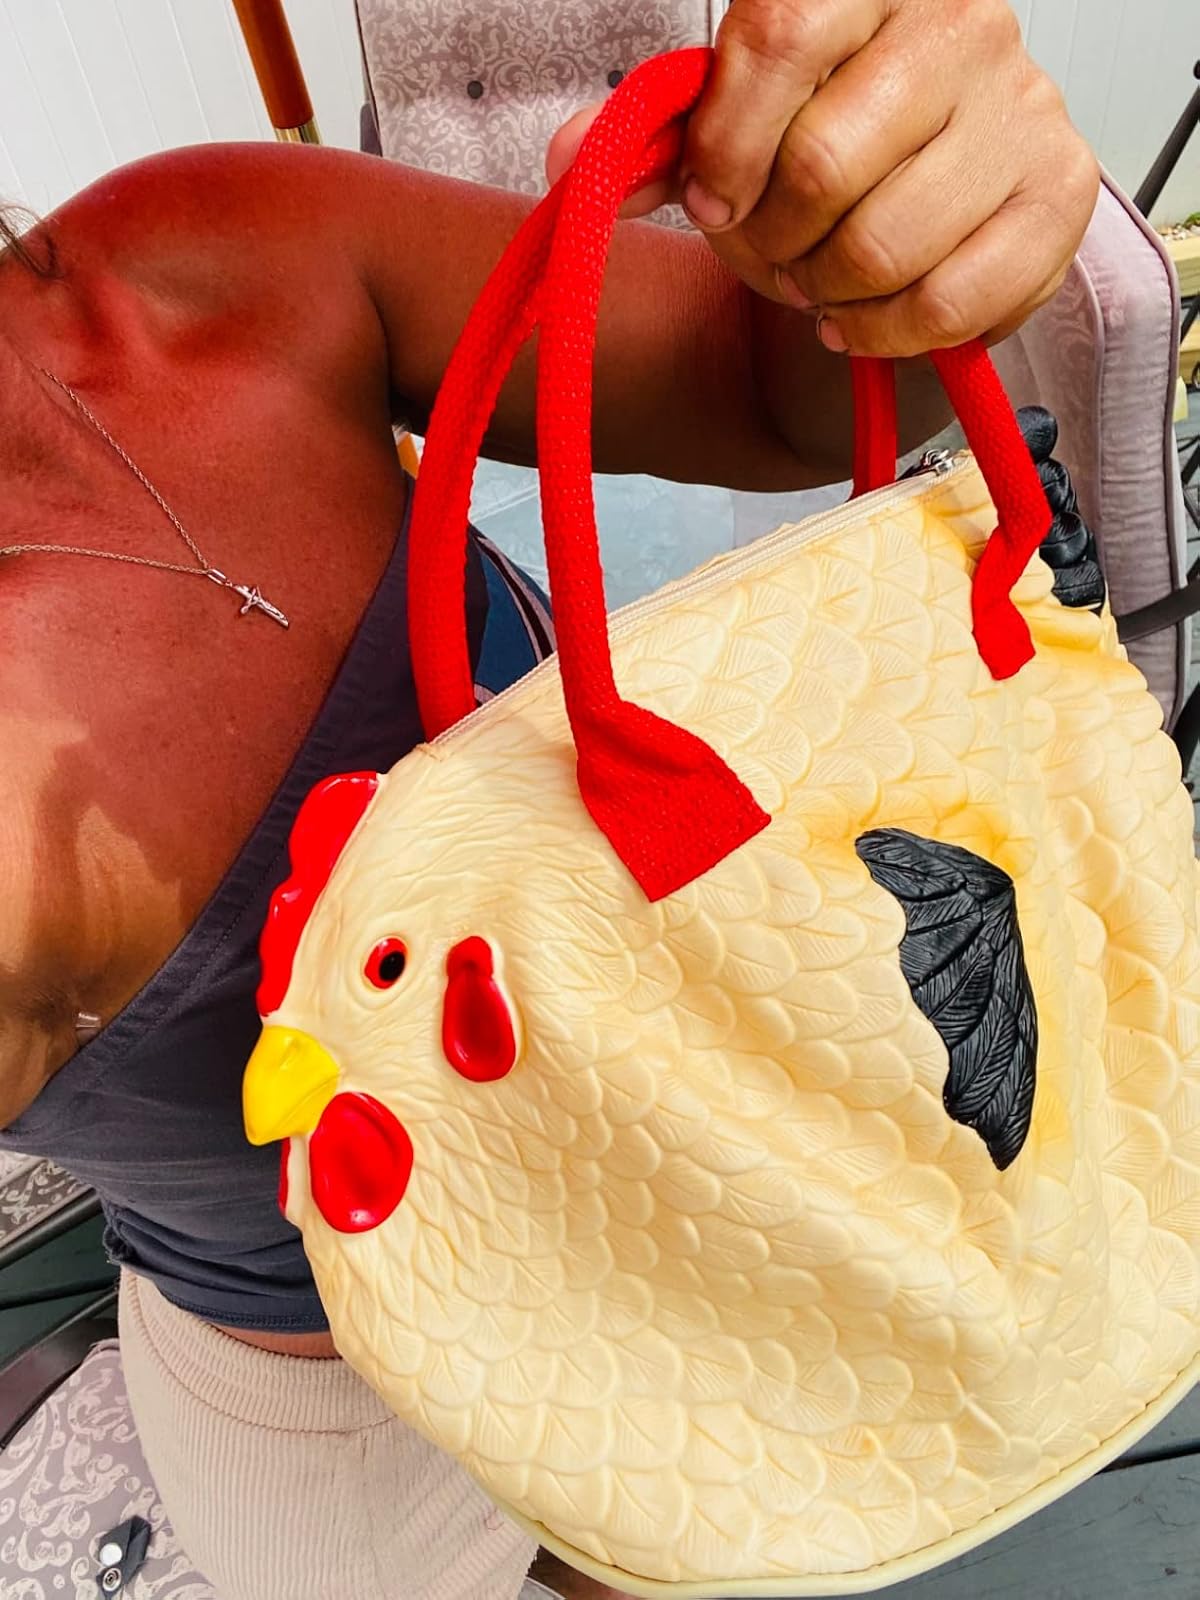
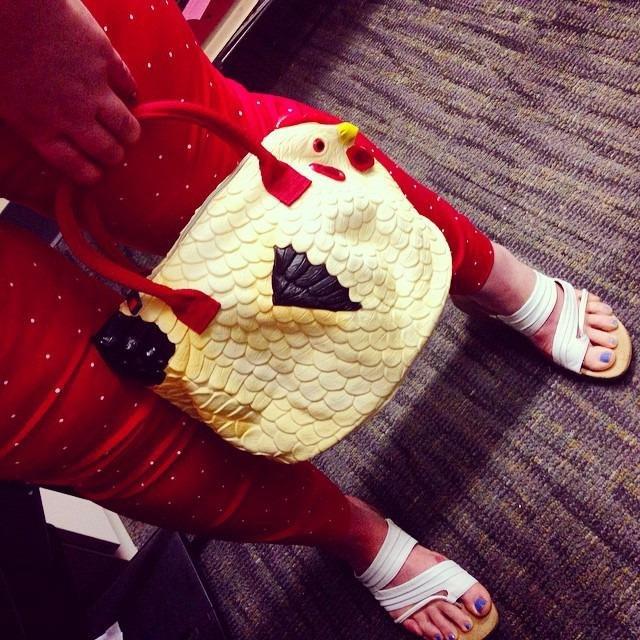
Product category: accessories_handbag
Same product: yes